Selborne Society

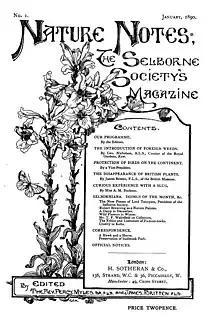

Robert Hunter and Hardwicke Rawnsley, members of the Society, joined Octavia Hill to form the National Trust in 1895 to preserve "pleasant places". The Plumage League spawned similar groups like the Society for the Protection of Birds in Didsbury, Manchester, and the "Fur, Fin and Feather Folk" in Croydon. These two merged in May 1891 to become the Society for Protection of Birds, which became the Royal Society for the Protection of Birds in 1904. From 1919 to 1939 the role of education became a primary one and the society went beyond natural history to become a lecture bureau that covered science, history and exploration.